Architecture of Zimbabwe

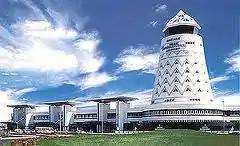
Harare International Airport

During the second millennium BCE, two conventional styles of stone architecture dominated the architecture of Zimbabwe. The first style was Great Zimbabwe period architecture, which was an extension of natural elements. The well-coursed and thick stone walls were constructed on earth foundations. Well-shaped stones were used to define the external and internal surfaces, while irregular stones were used to fill interstices. Affluent people often lived in residences with nattily-constructed stone enclosures, but with crudely coursed walls are still being a part of the structure.